Billy Collins

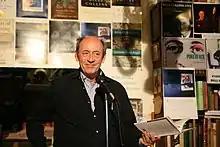
Collins in La Jolla, San Diego, 2008

Collins has been called "The most popular poet in America" by the "New York Times." When he moved from the University of Pittsburgh Press to Random House, the advance he received shocked the poetry world—a six-figure sum for a three-book deal, virtually unheard of in poetry. The deal secured for Collins through his literary agent, Chris Calhoun, then of Sterling Lord Literistic, with the editor Daniel Menaker, remained the talk of the poetry world, and indeed the literary world, for quite some time.